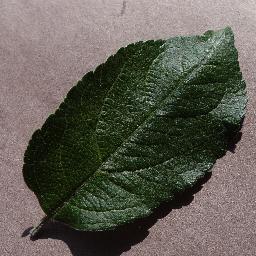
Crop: apple
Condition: healthy